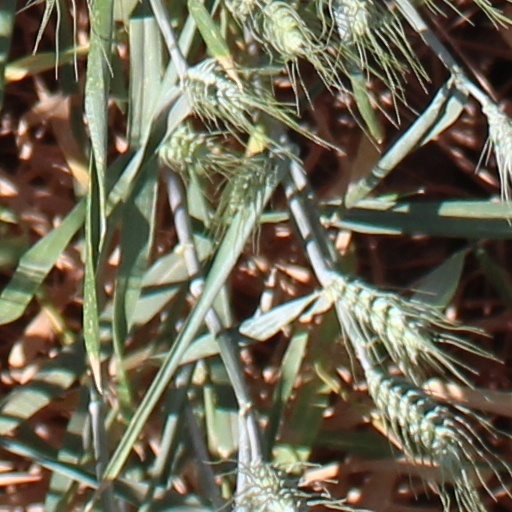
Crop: wheat